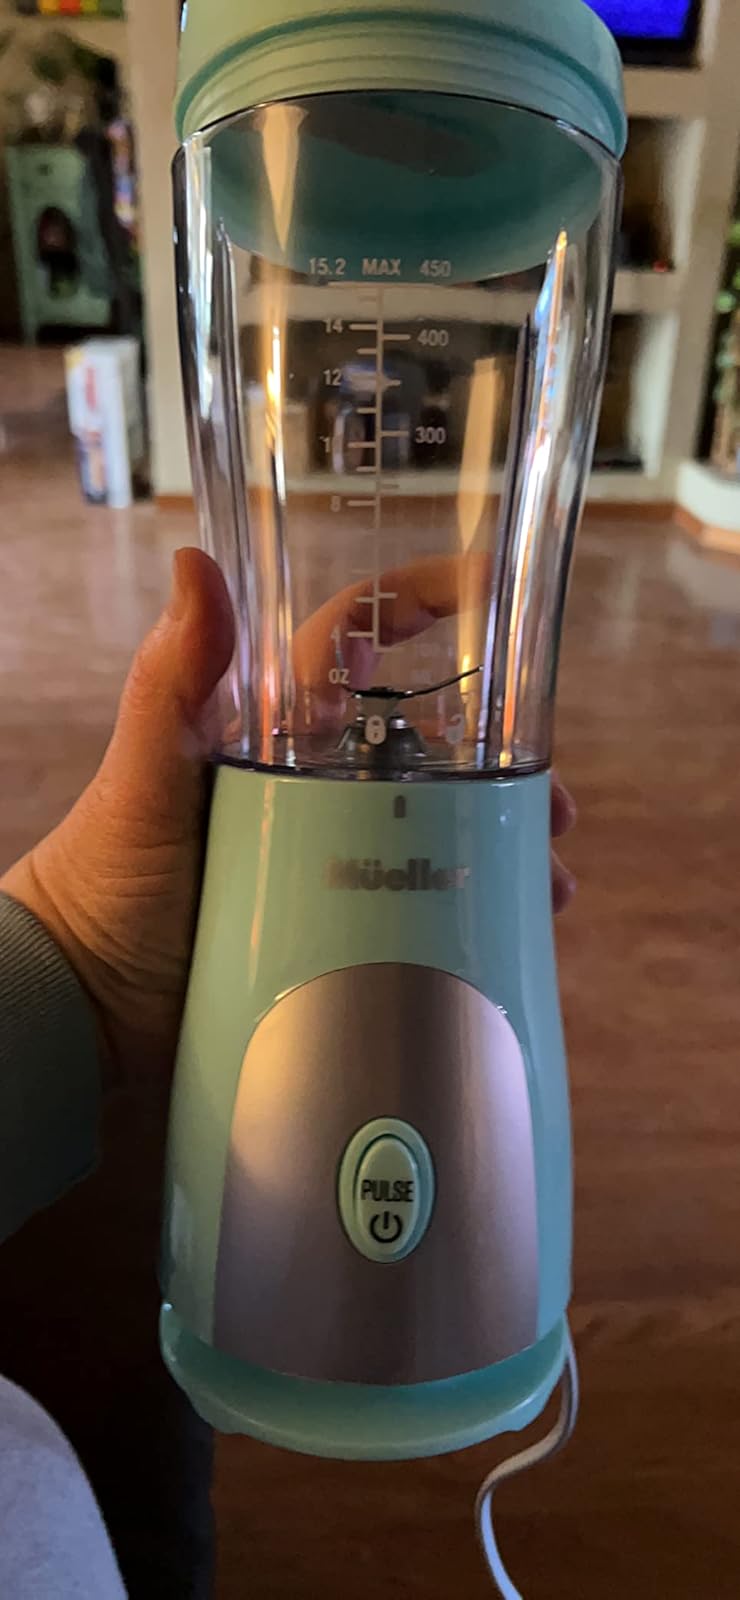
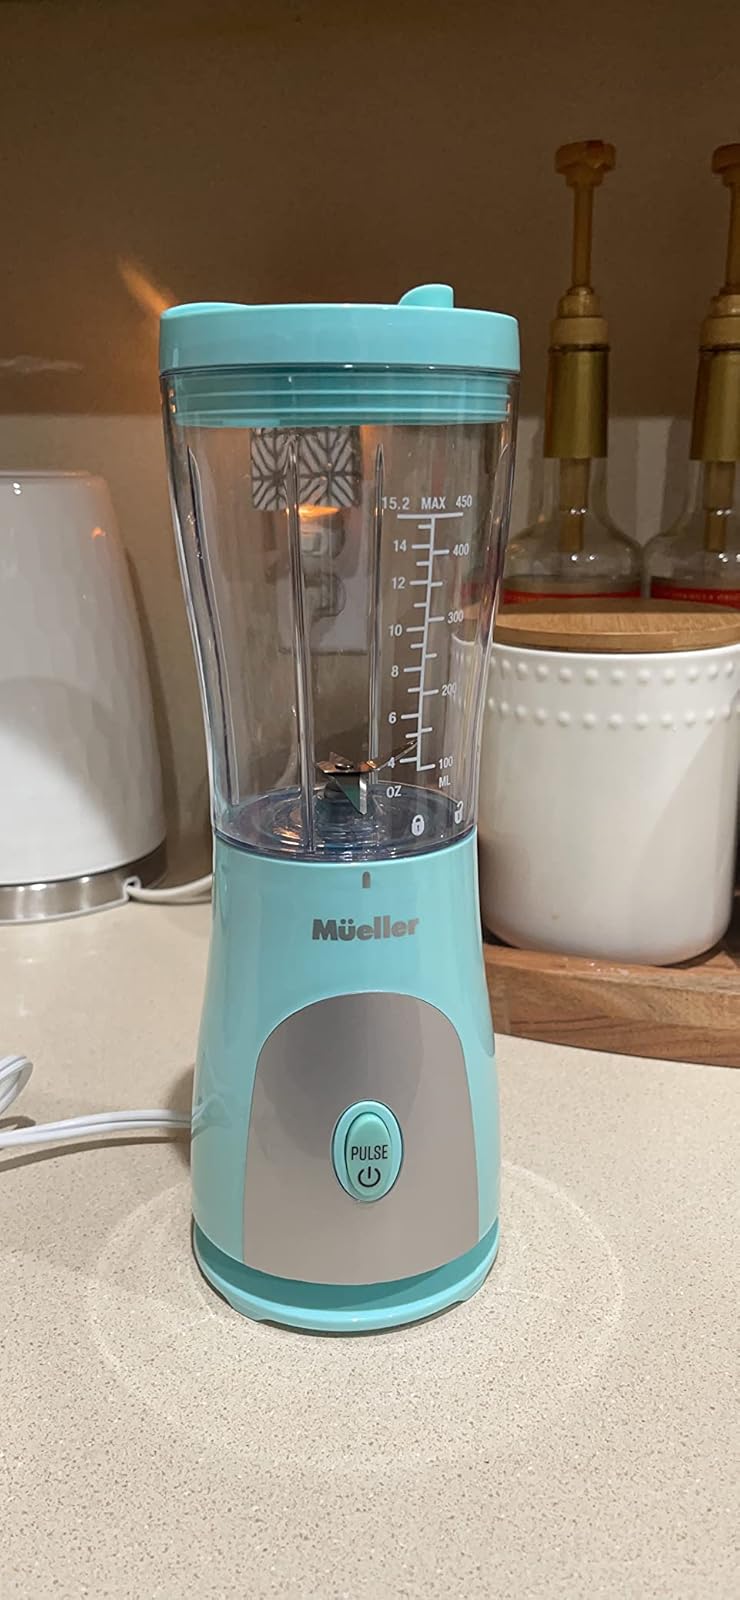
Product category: items_blender
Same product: yes